Siege of Steenwijk (1592)

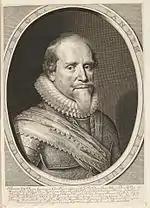
Maurice, Prince of Orange print by Hugo Grotius

On 7 May 1592, the Anglo-Dutch army encamped before Steenwijk and entrenchments were dug round the city. Steenwijk was held largely by a militia garrison of sixteen companies of foot and some cavalry under Antonio Coquel who was the military governor. In addition to these were 1,000 pro-Spanish Walloon infantry under Louis Van Den Burgh. The place had been strengthened with earthworks and well provisioned by Cocquel. Francisco Verdugo, wanted to send extra troops to protect the city, but most were in Brittany or Normandy fighting the Protestants there, and also Peter Ernst I of Mansfeld refused to let troops out of Brabant as it was considered more important to hold.